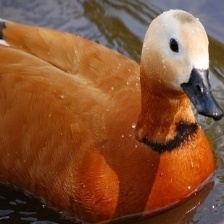
Species: RUDDY SHELDUCK
Scientific name: TADORNA FERRUGINEA
ImageNet parent category: drake